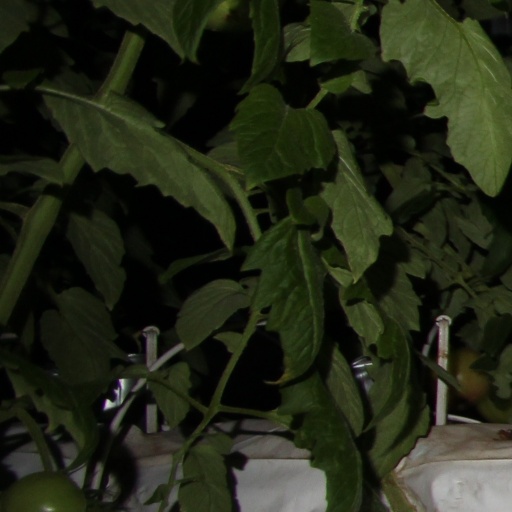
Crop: tomato